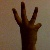
The image shows a hand gesture representing the number 6 in Indian Sign Language.